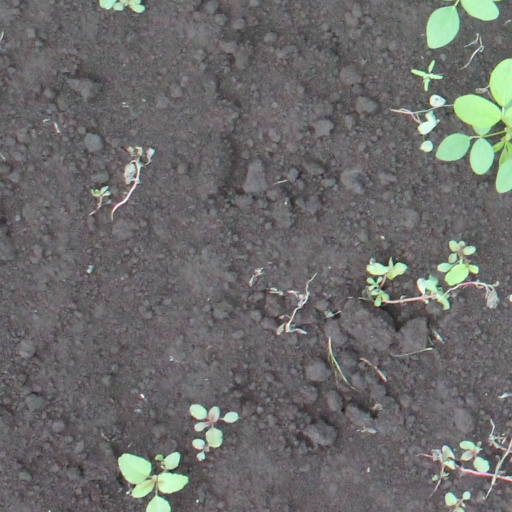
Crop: soybean